History of San Antonio

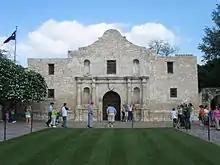
The Alamo as it appears today.

After putting down resistance in other regions of Mexico, in the spring of 1836, Santa Anna led a Mexican army back into Texas and marched on San Antonio. He intended to avenge the defeat of Cos and end the Texan rebellion. Sam Houston, believing that San Antonio could not be defended against a determined effort by the regular Mexican army, called for the Texan forces to abandon the city.